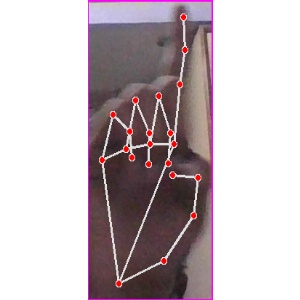
अक्षर: क